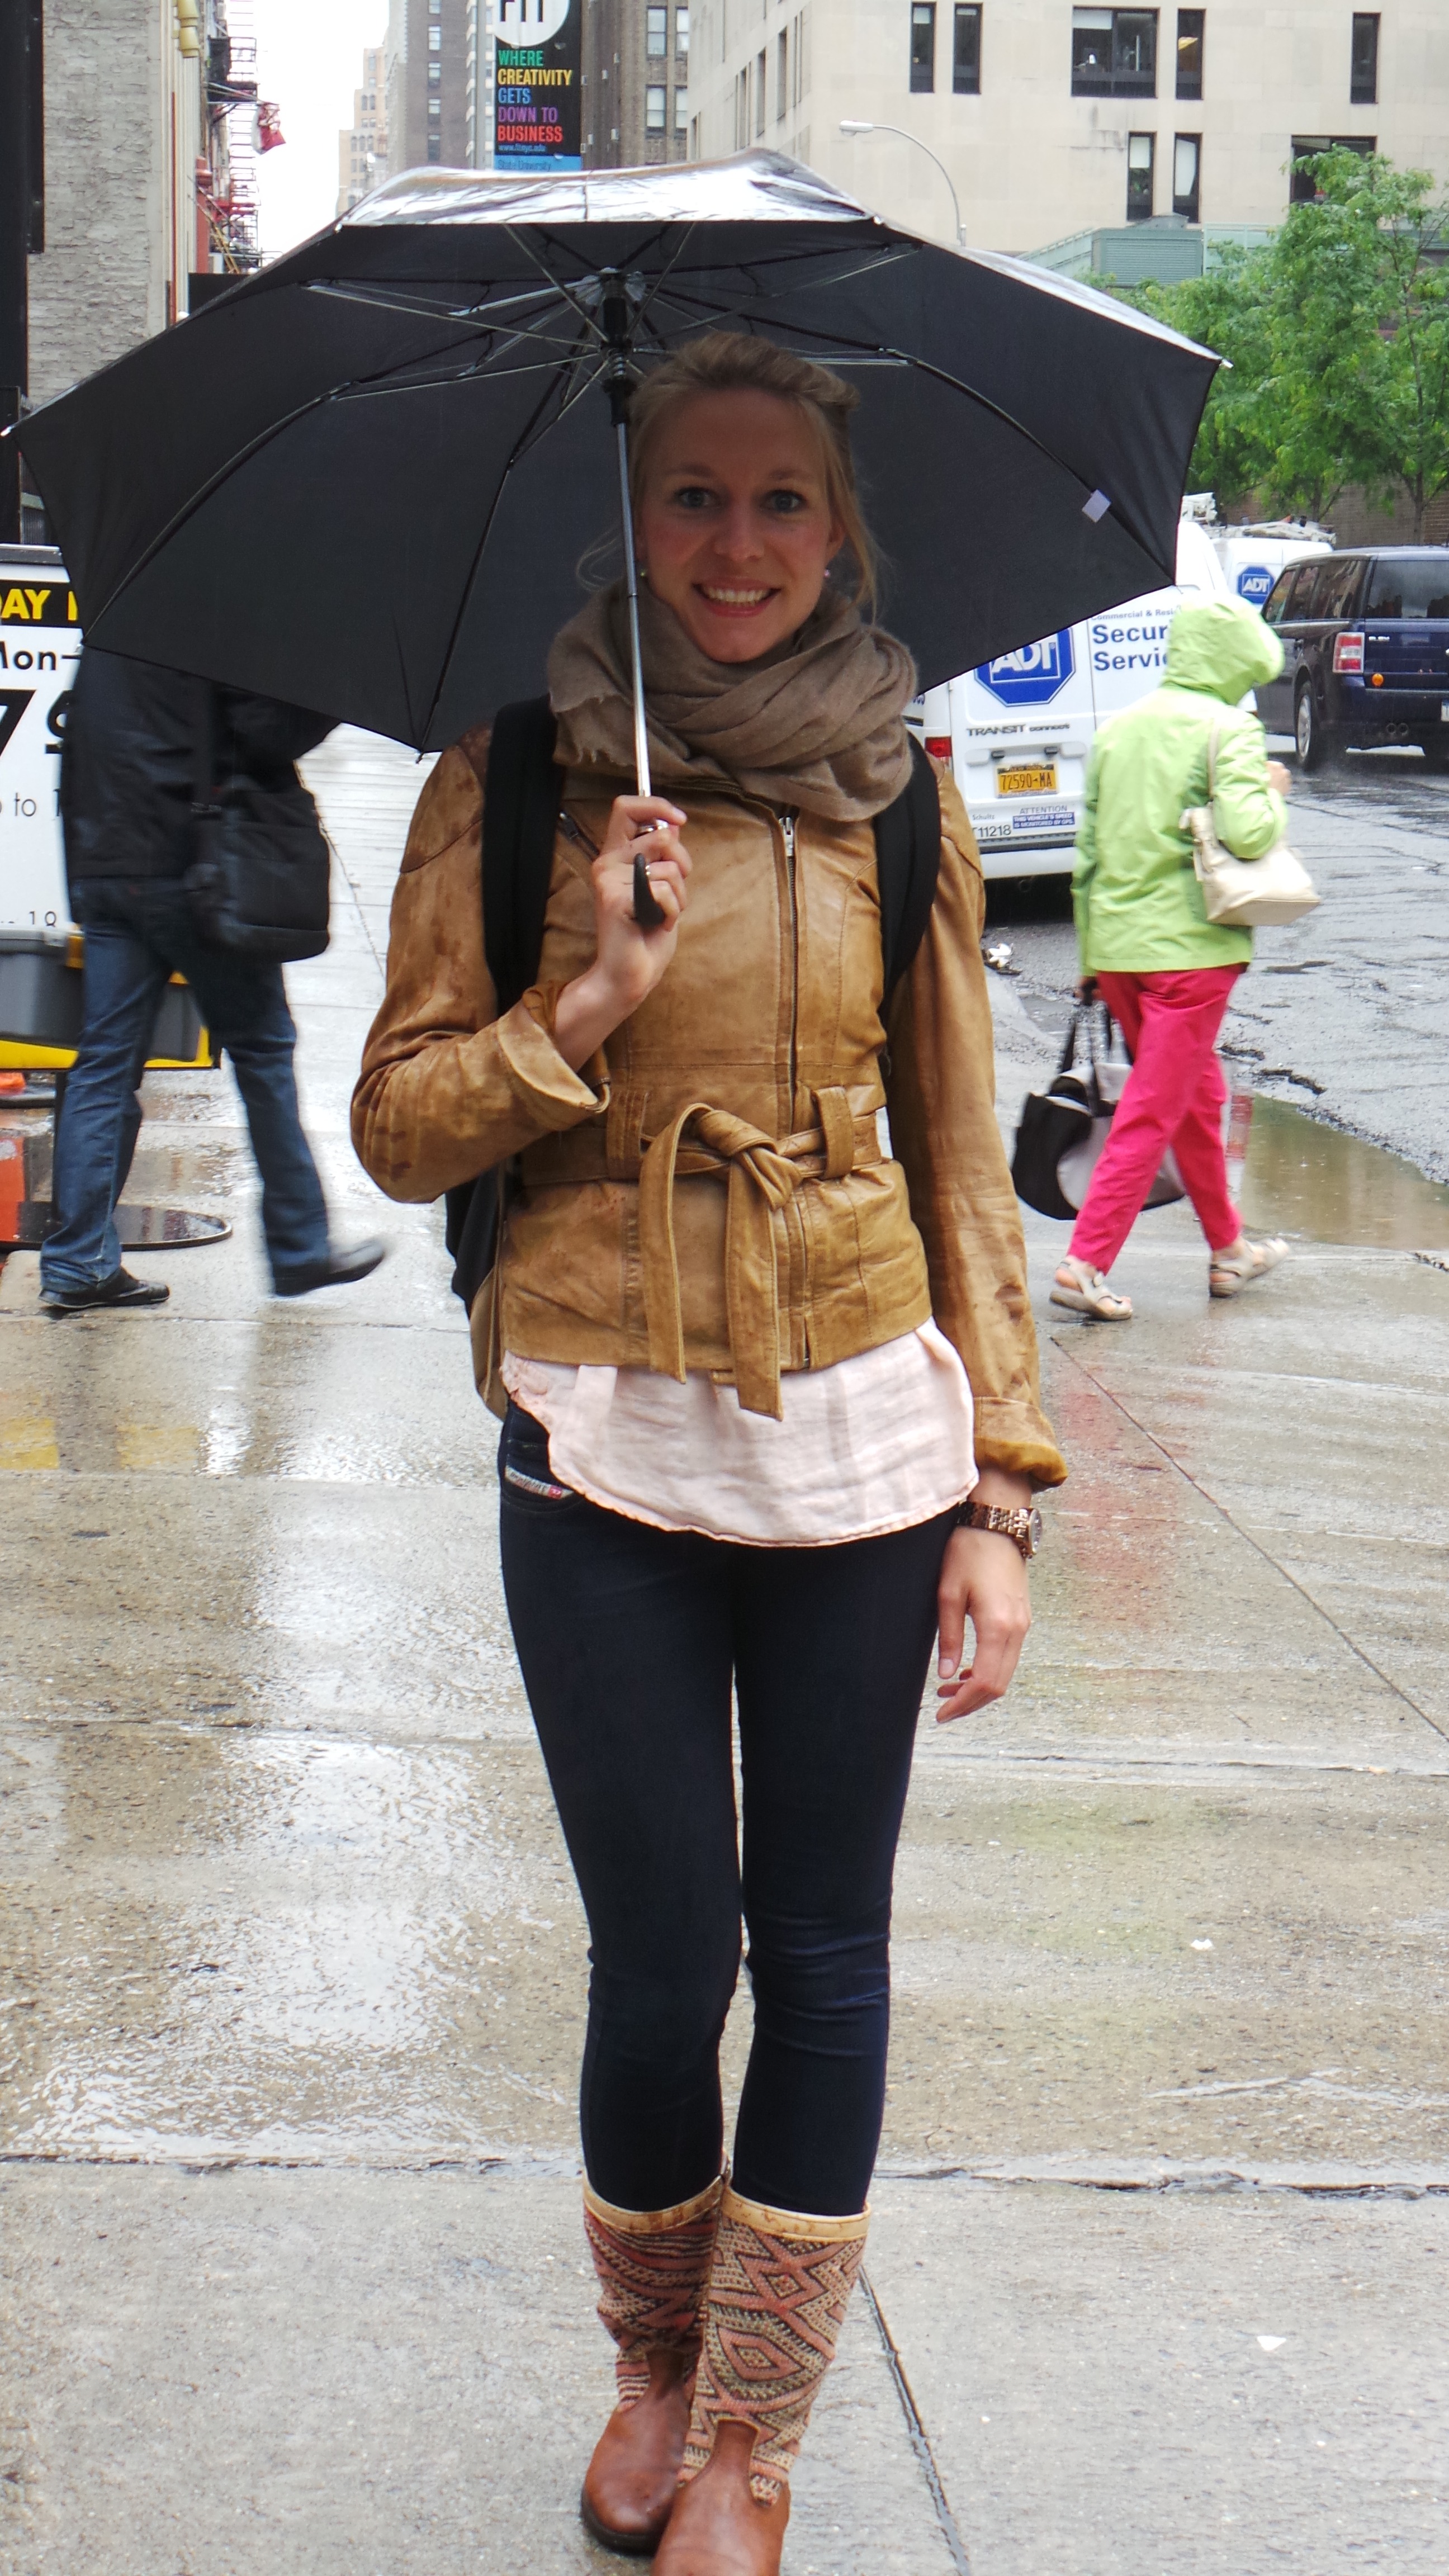
road, hiking, street, rain, new york, spring, umbrella, color, fashion, clothing, lady, infrastructure, costume